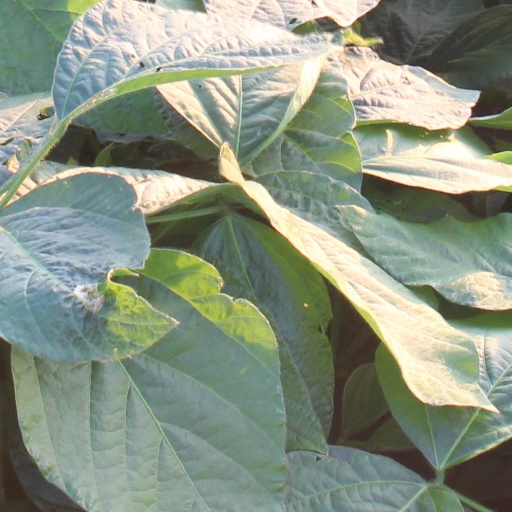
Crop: soybean